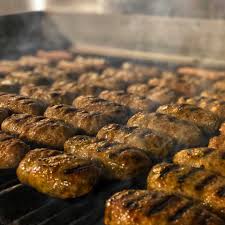
Yemek: izmir_kofte